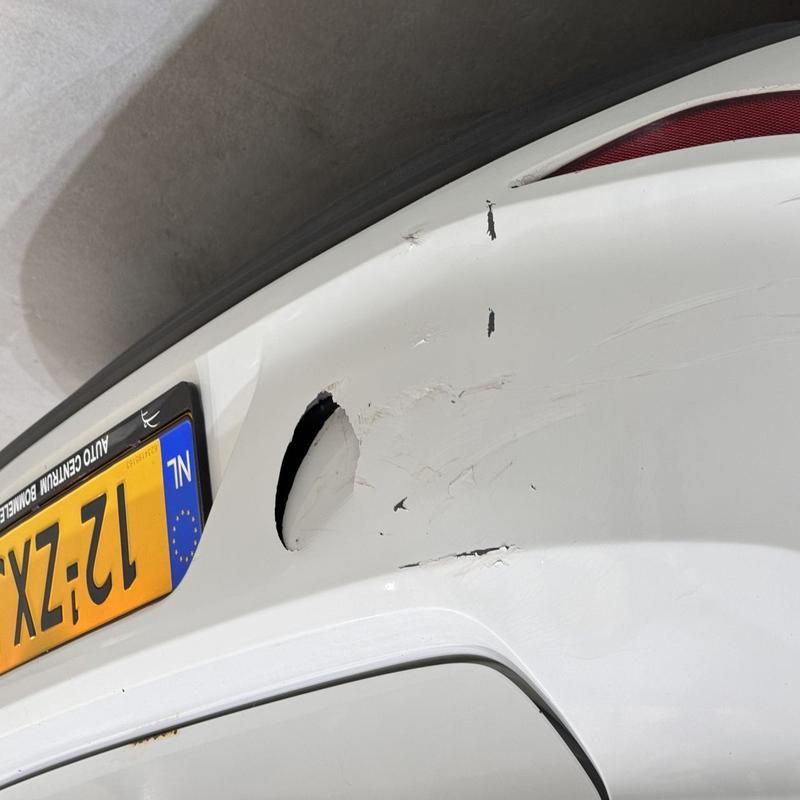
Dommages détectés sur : pare-choc arrière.
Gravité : mineur